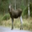
Label: deer